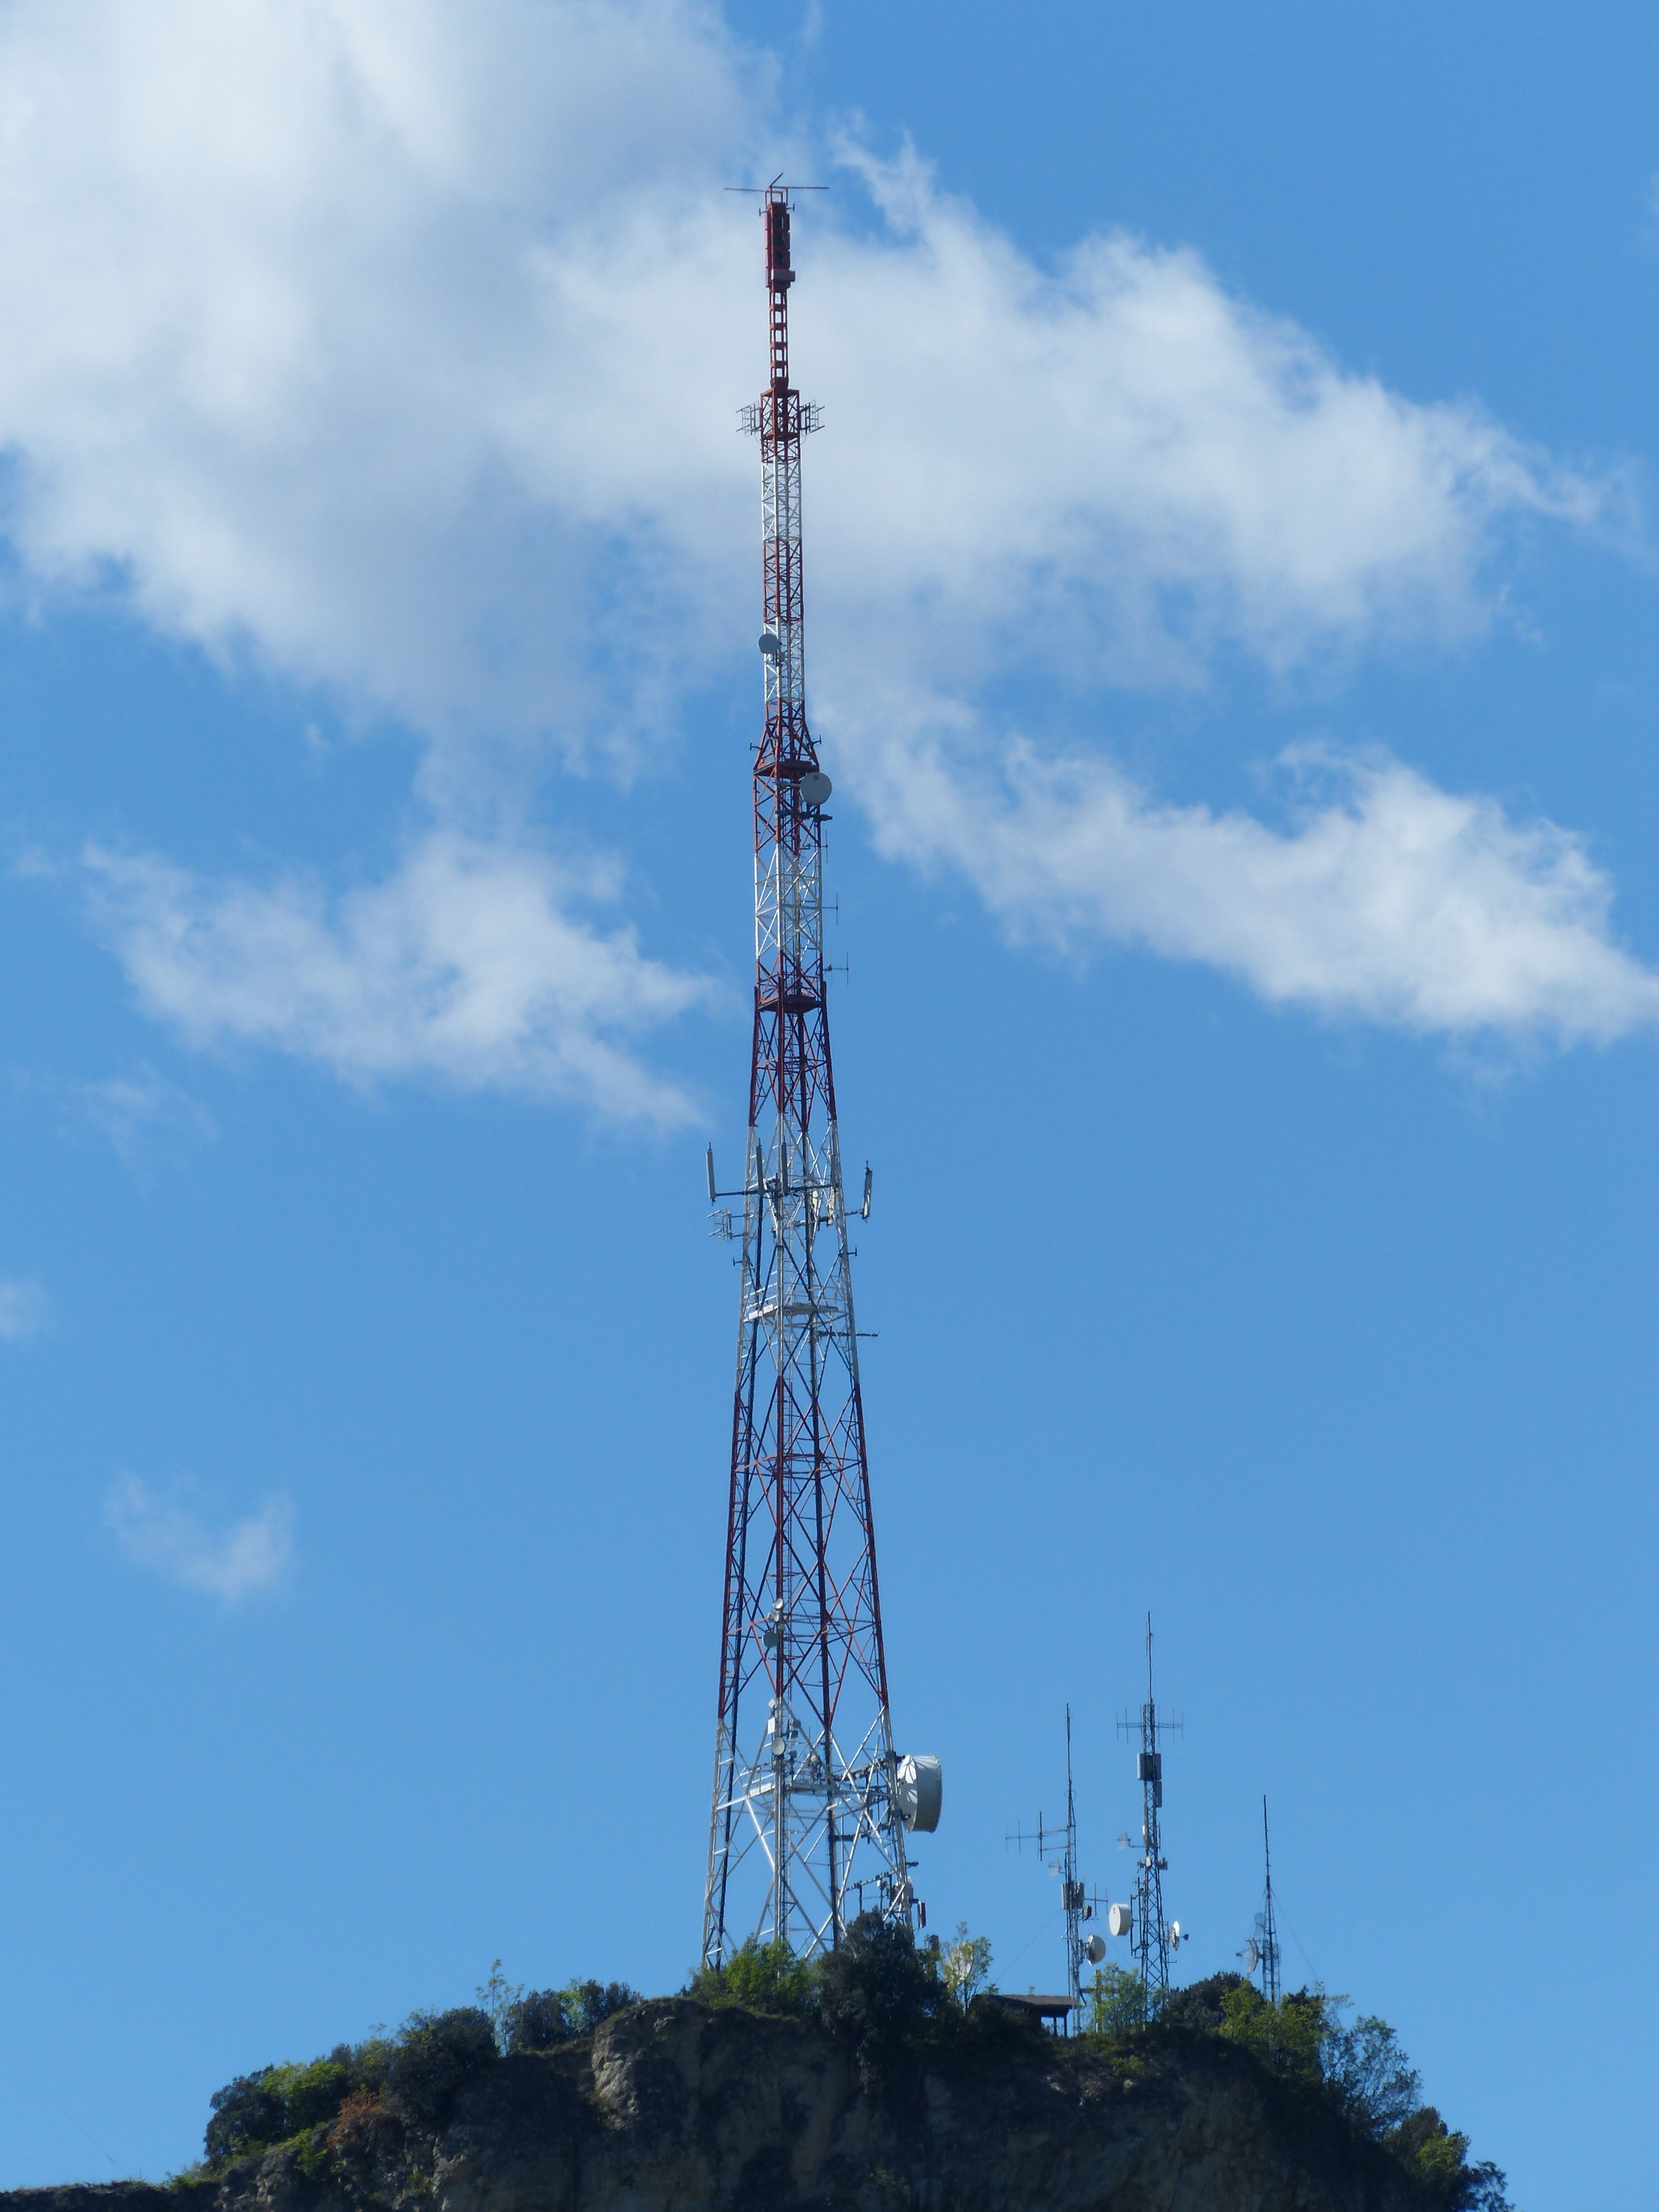
mountain, sky, vehicle, tower, mast, italy, garda, spire, riva, transmission tower, radio mast, construction equipment, monte brione, overhead power line